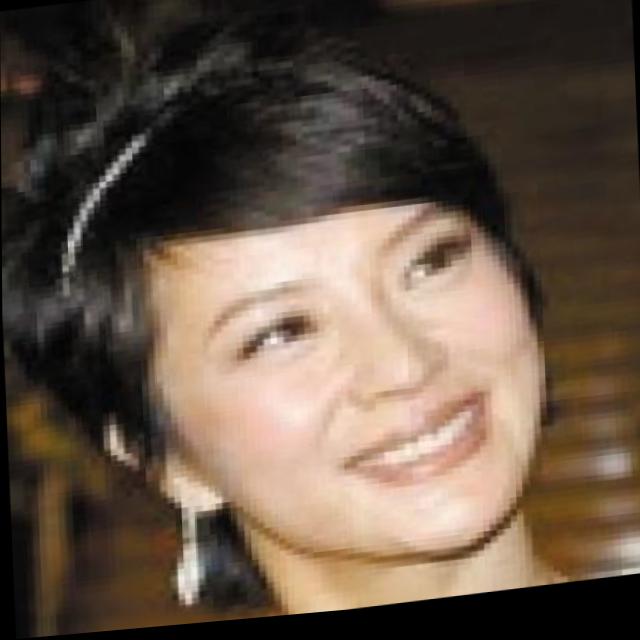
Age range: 21-44